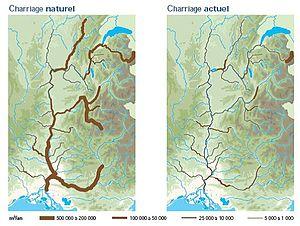
Le Rhône est un fleuve d'Europe, long de 812 kilomètres.